Silicone rubber

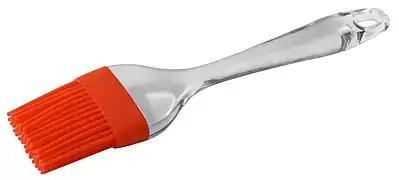
A silicone rubber pastry brush

Silicone rubber can be moulded into custom shapes and designs. Manufacturers work to set industry tolerances when extruding, cutting, or joining silicone rubber profiles. In the UK this is BS 3734, for extrusions the tightest level is E1 and the widest is E3.